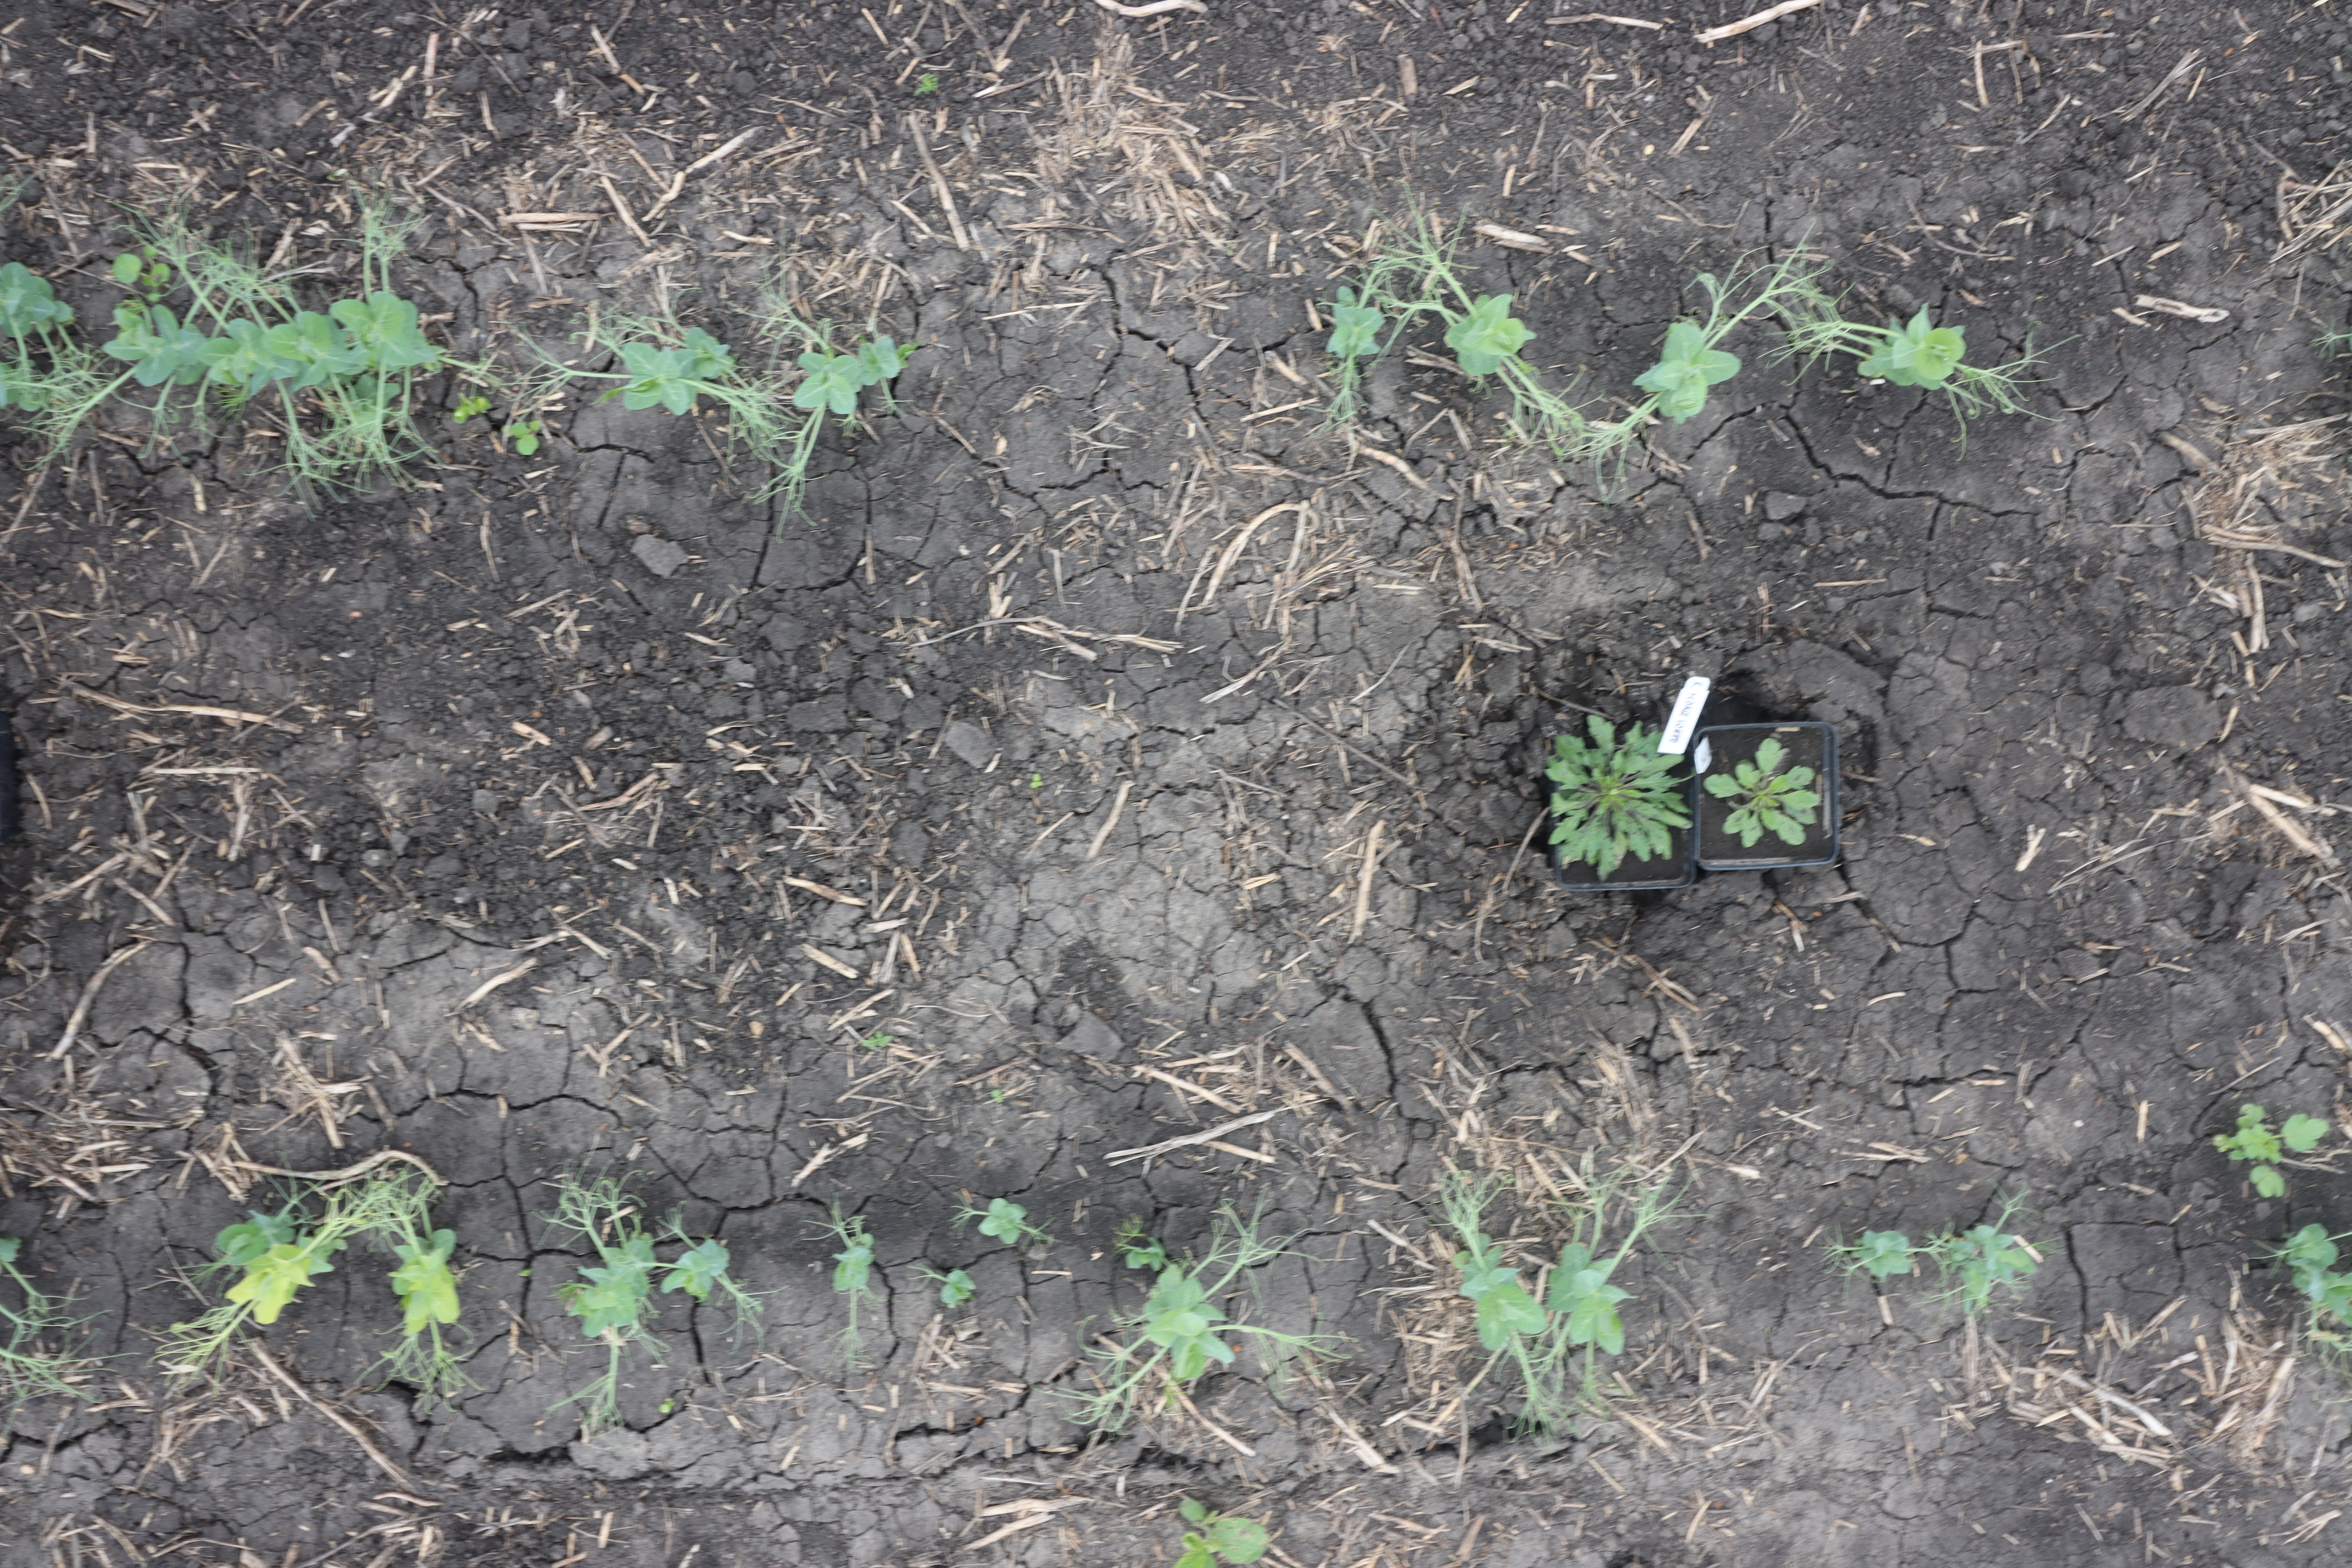
Crop: Field pea
Objects: Field Pea, Field Pea, Field Pea, Field Pea, Field Pea, Field Pea, Field Pea, Field Pea, Field Pea, Field Pea, Horseweed, Horseweed, Field Pea, Field Pea